Son Seong-yoon

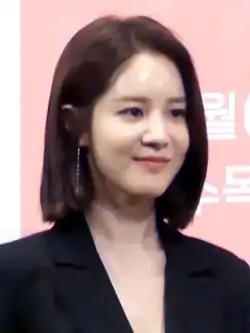
Son in 2019

Son Seong-yoon (born August 24, 1984) is a South Korean actress. She is best known for her roles in the film "The Wrath" (2018), and "The Prisoner" (2020), and in the television series "Touch Your Heart" (2019), "Once Again" (2020), "" (2021), "Love Twist" (2021–2022), and "Elegant Empire" (2023).